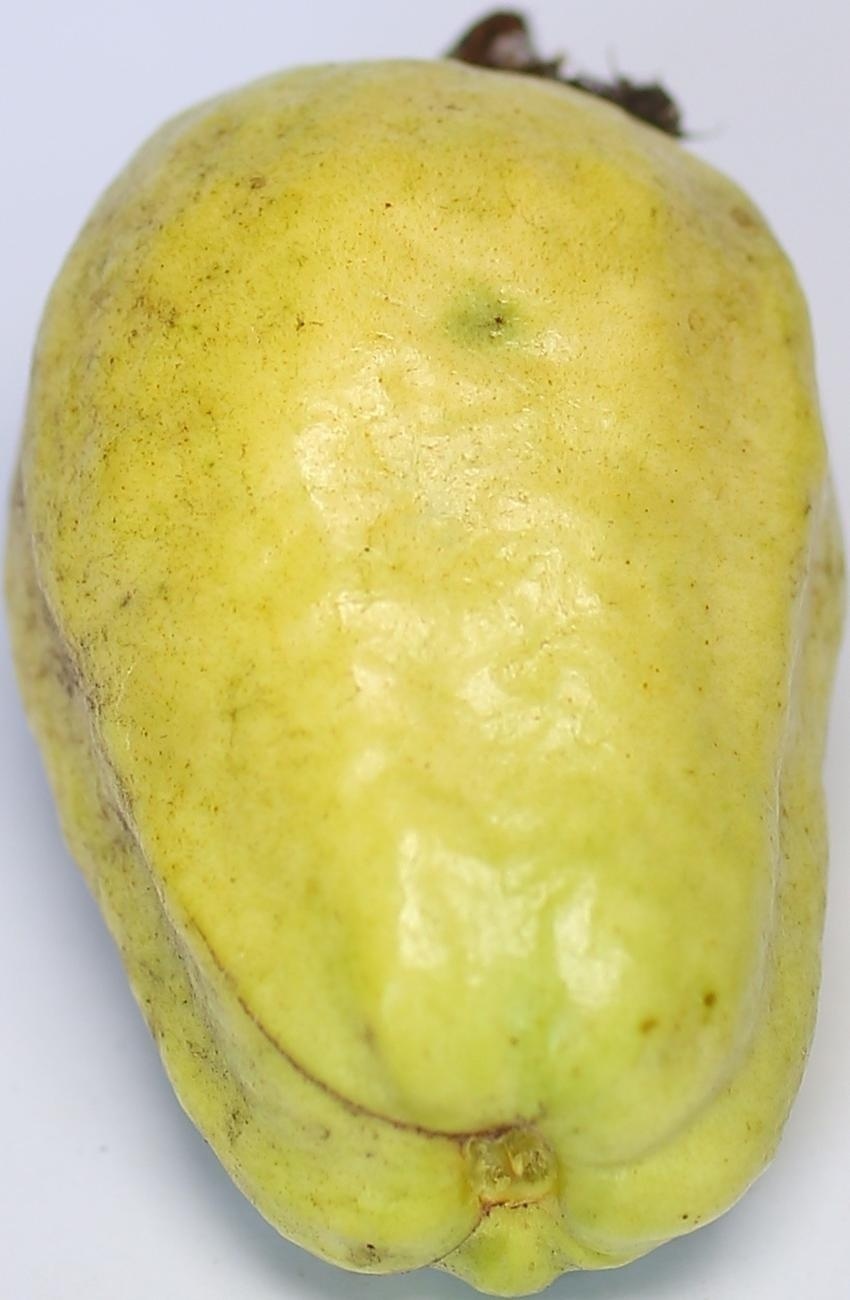
Maturity: mature-green
Variety: thadhrami